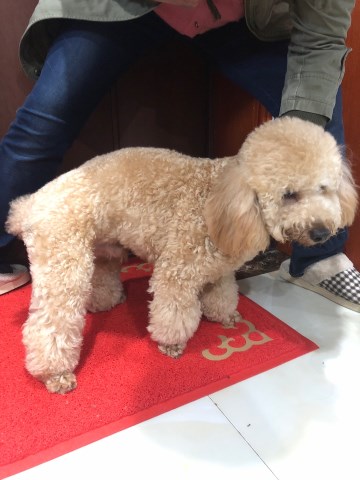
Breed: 7449-n000128-teddy